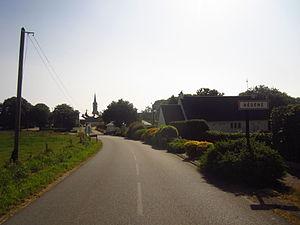
Rédené, Finistère
Rédené [ʁedene] est une commune française, située dans le département du Finistère en région Bretagne. Son nom est Redene en breton.